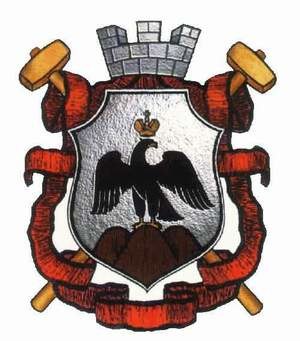
Orsk
Orsk er en by i Orenburg oblast i Den Russiske Føderation], der ligger på steppen omkring 100 km syd for den sydligste udløber af Uralbjergene. Byen strækker sig på begge sider af Uralfloden. Da denne flod betragtes som grænsen mellem Europa og Asien, kan Orsk siges at ligge i begge kontinenter. Orsk har 230.414 indbyggere, og et areal på 621.33 km², hvilket placerer den som en af ti russiske byer med størst areal.